Answer in natural language. Considering the relative positions, where is blue recycling bin with symbol with respect to stainless steel refrigerator? Choose between the following options: above or below
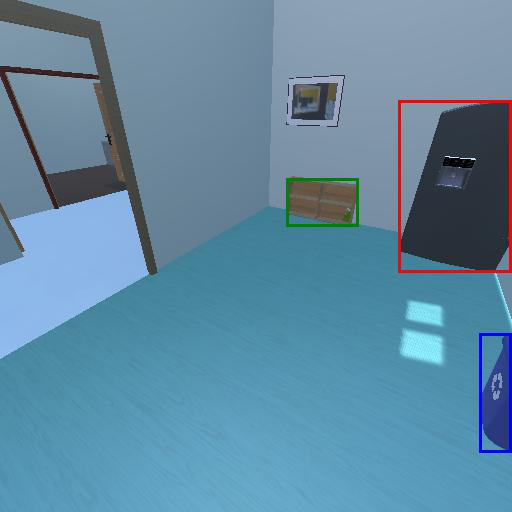
<answer>below</answer>